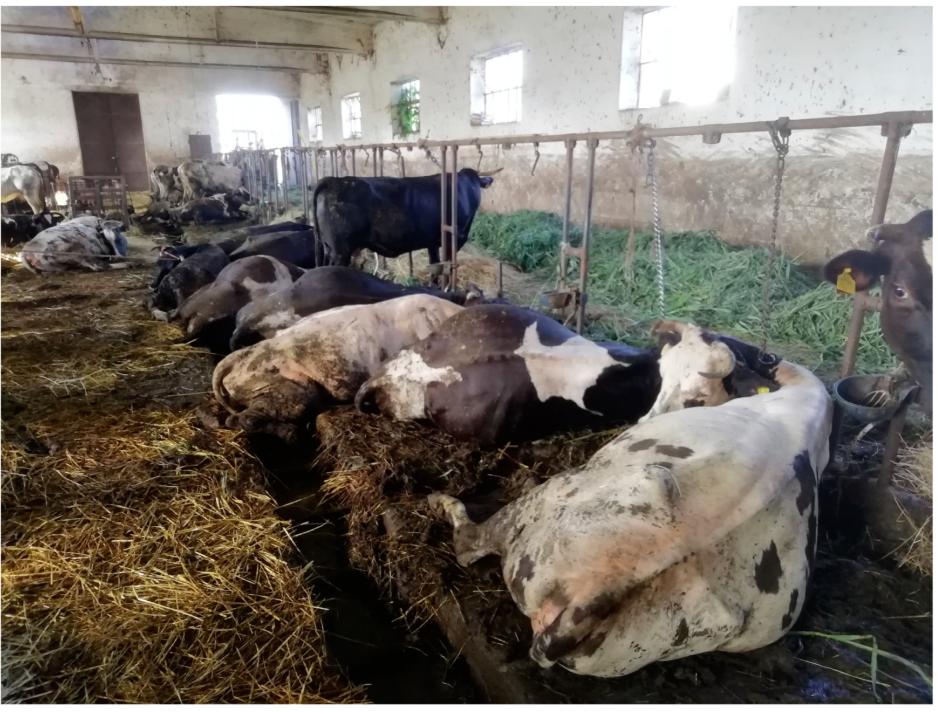
Ngombe wengi wamelala kwenye mtaro ndani ya banda lenye kuta za zege na dirisha lililo wazi wengi wa ngombe hawa wana rangi ya mchanganyiko ya nyeupe na giza huku wengine wakiwa giza tu ,sehemu huyo ina paa ya bati na paa inaonyesha sehemu ya mwanga uanaingia.